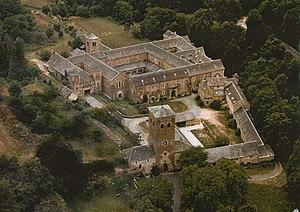
L'abbaye de Bonnecombe vue du ciel, Aveyron, France.
Comps-la-Grand-Ville est une commune française, située dans le département de l'Aveyron en région Occitanie.
L'Abbaye Notre-Dame de Bonnecombe est une abbaye de l'Aveyron, situé sur la commune de Comps-la-Grand-Ville.
Les Communautés de l’Arche ont été fondées en 1948 par Lanza del Vasto sur le modèle des ashrams de Gandhi en Inde, dans la lignée du sentiment pacifiste et du mouvement pour la non-violence d'après-guerre. Elles eurent une certaine influence dans la formation du mouvement alternatif des années 1950 à 1980 qui est une des racines de l'altermondialisme.